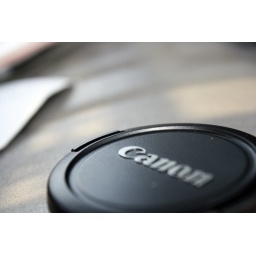
playing around at the kitchen table ,,,,,,,,,,,but i like it